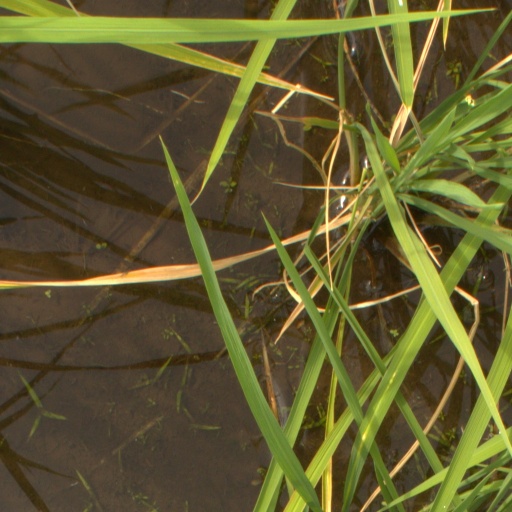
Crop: rice